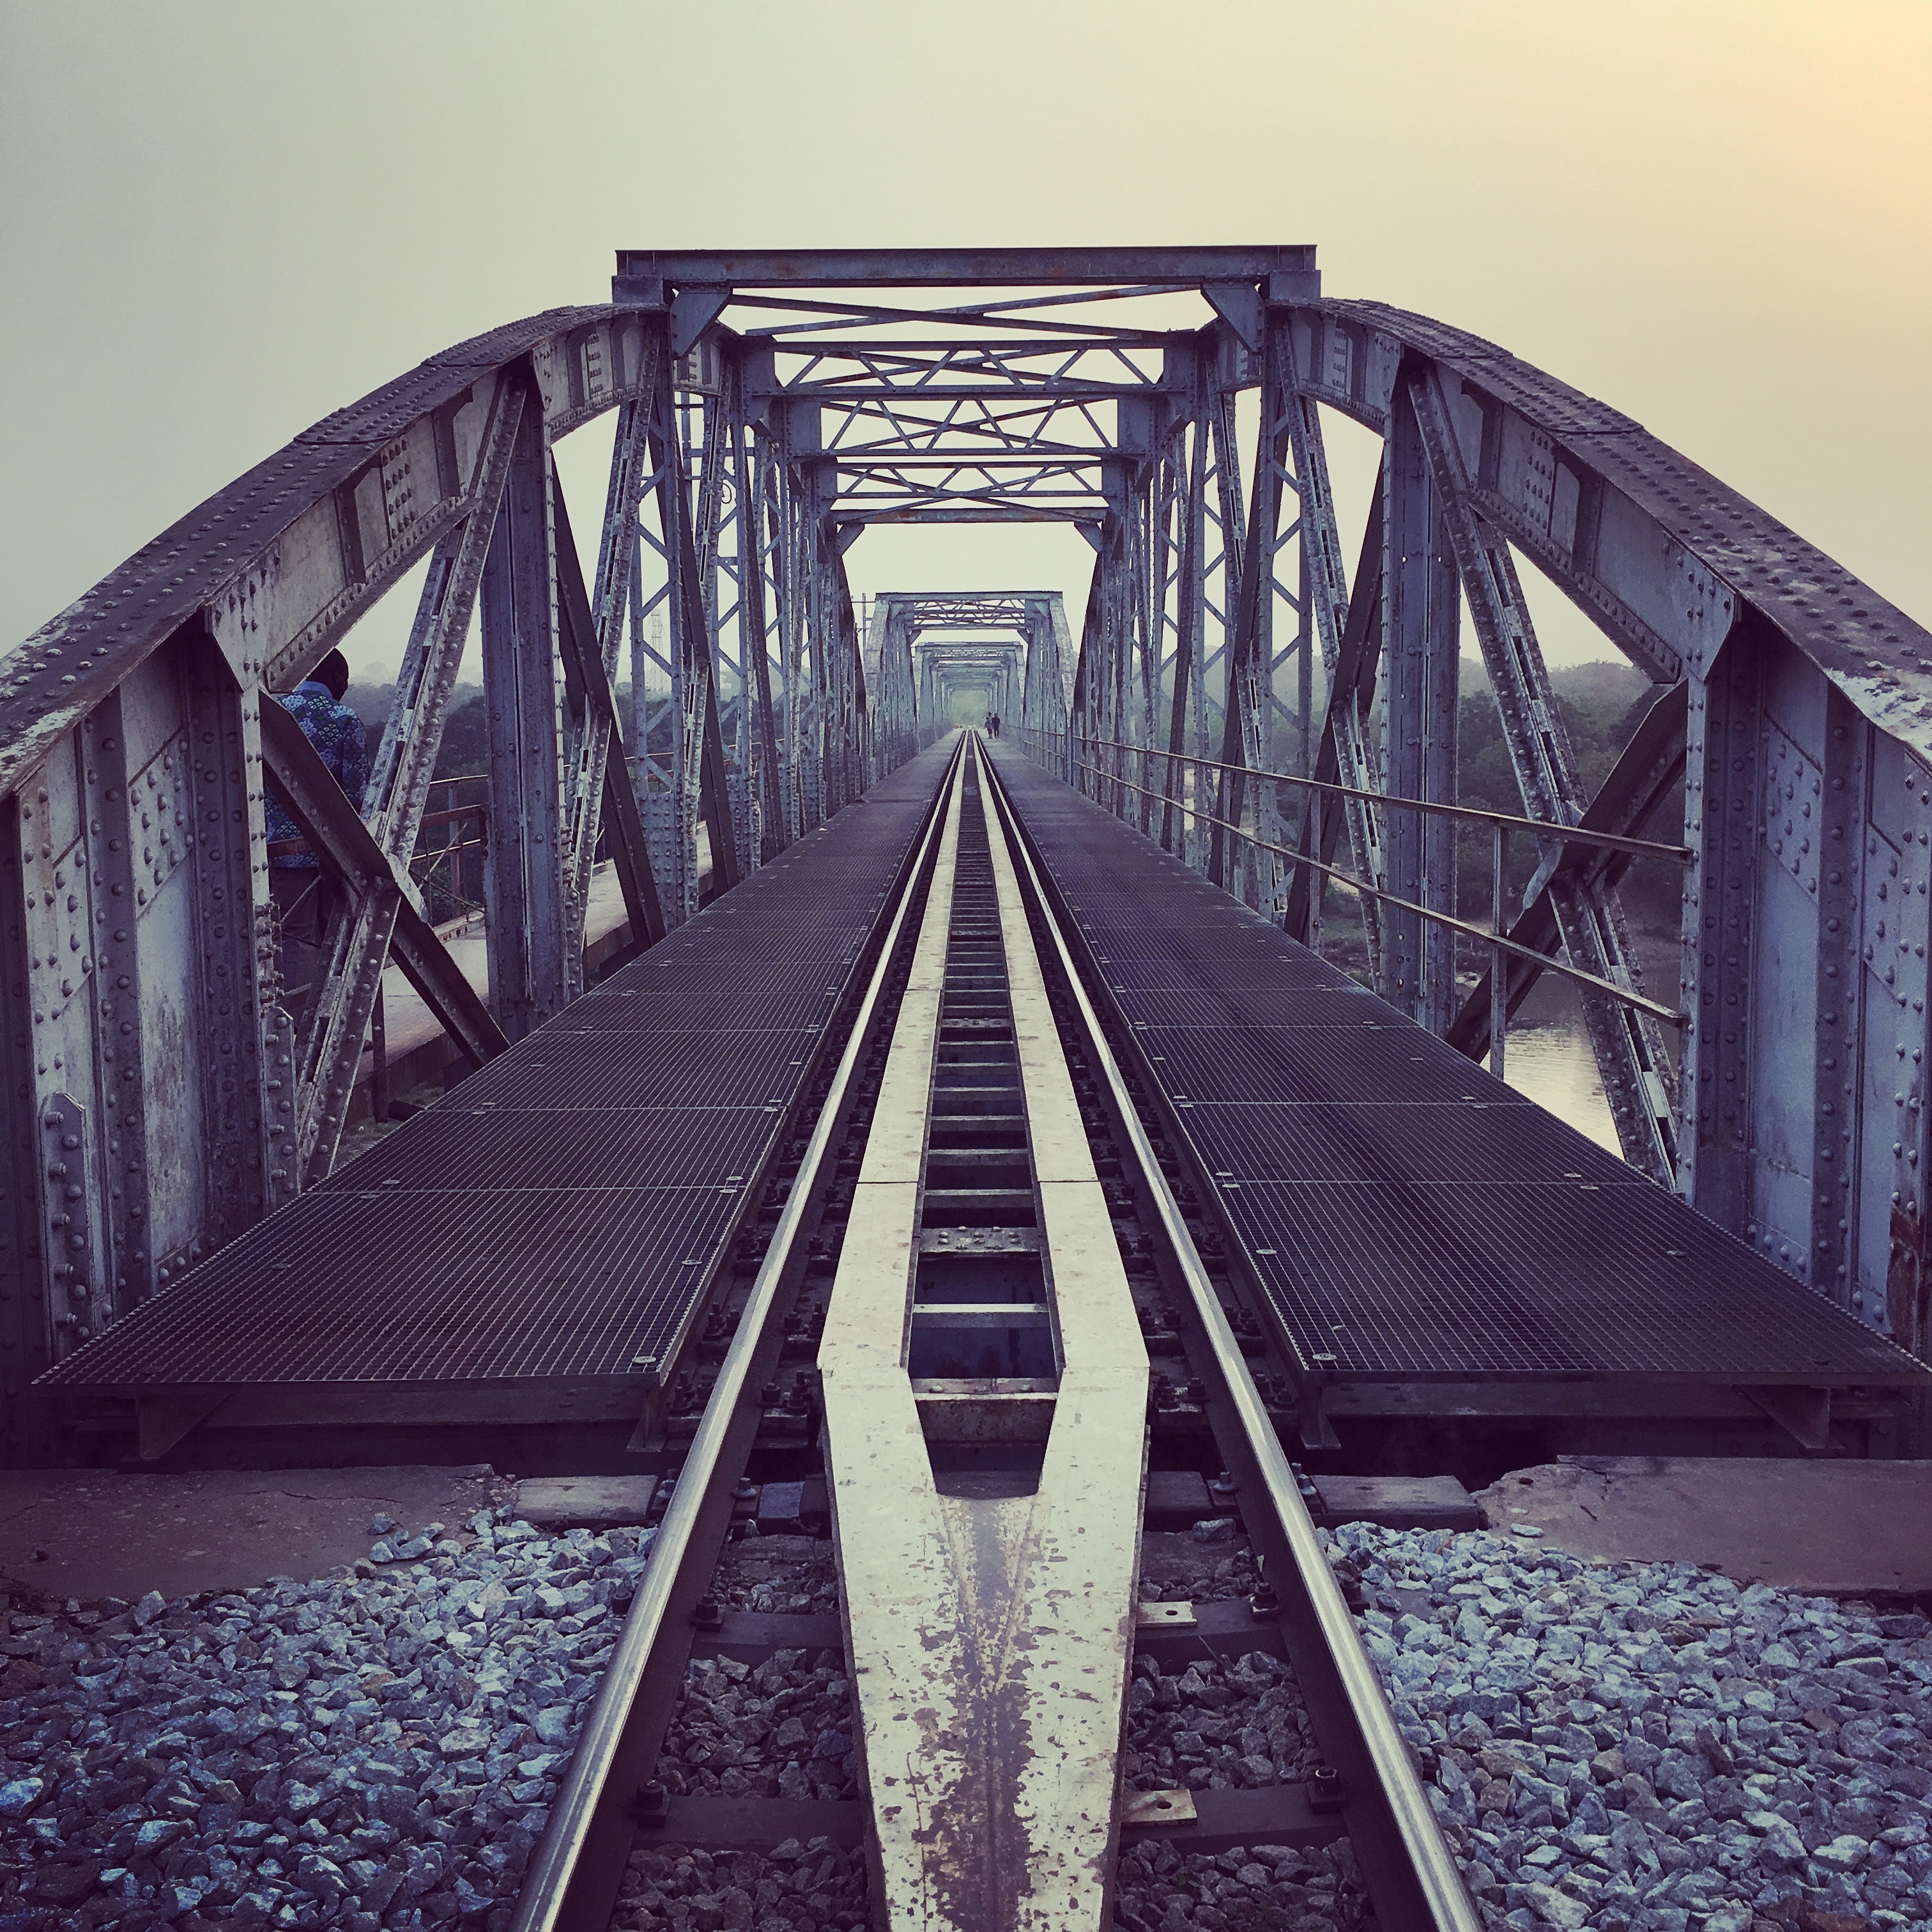
track, bridge, train, transport, line, vehicle, africa, blue, public transport, symmetry, history, shape, 1910, rolling stock